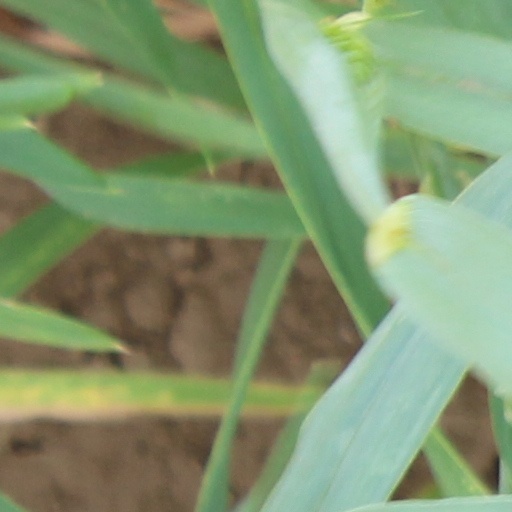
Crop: wheat